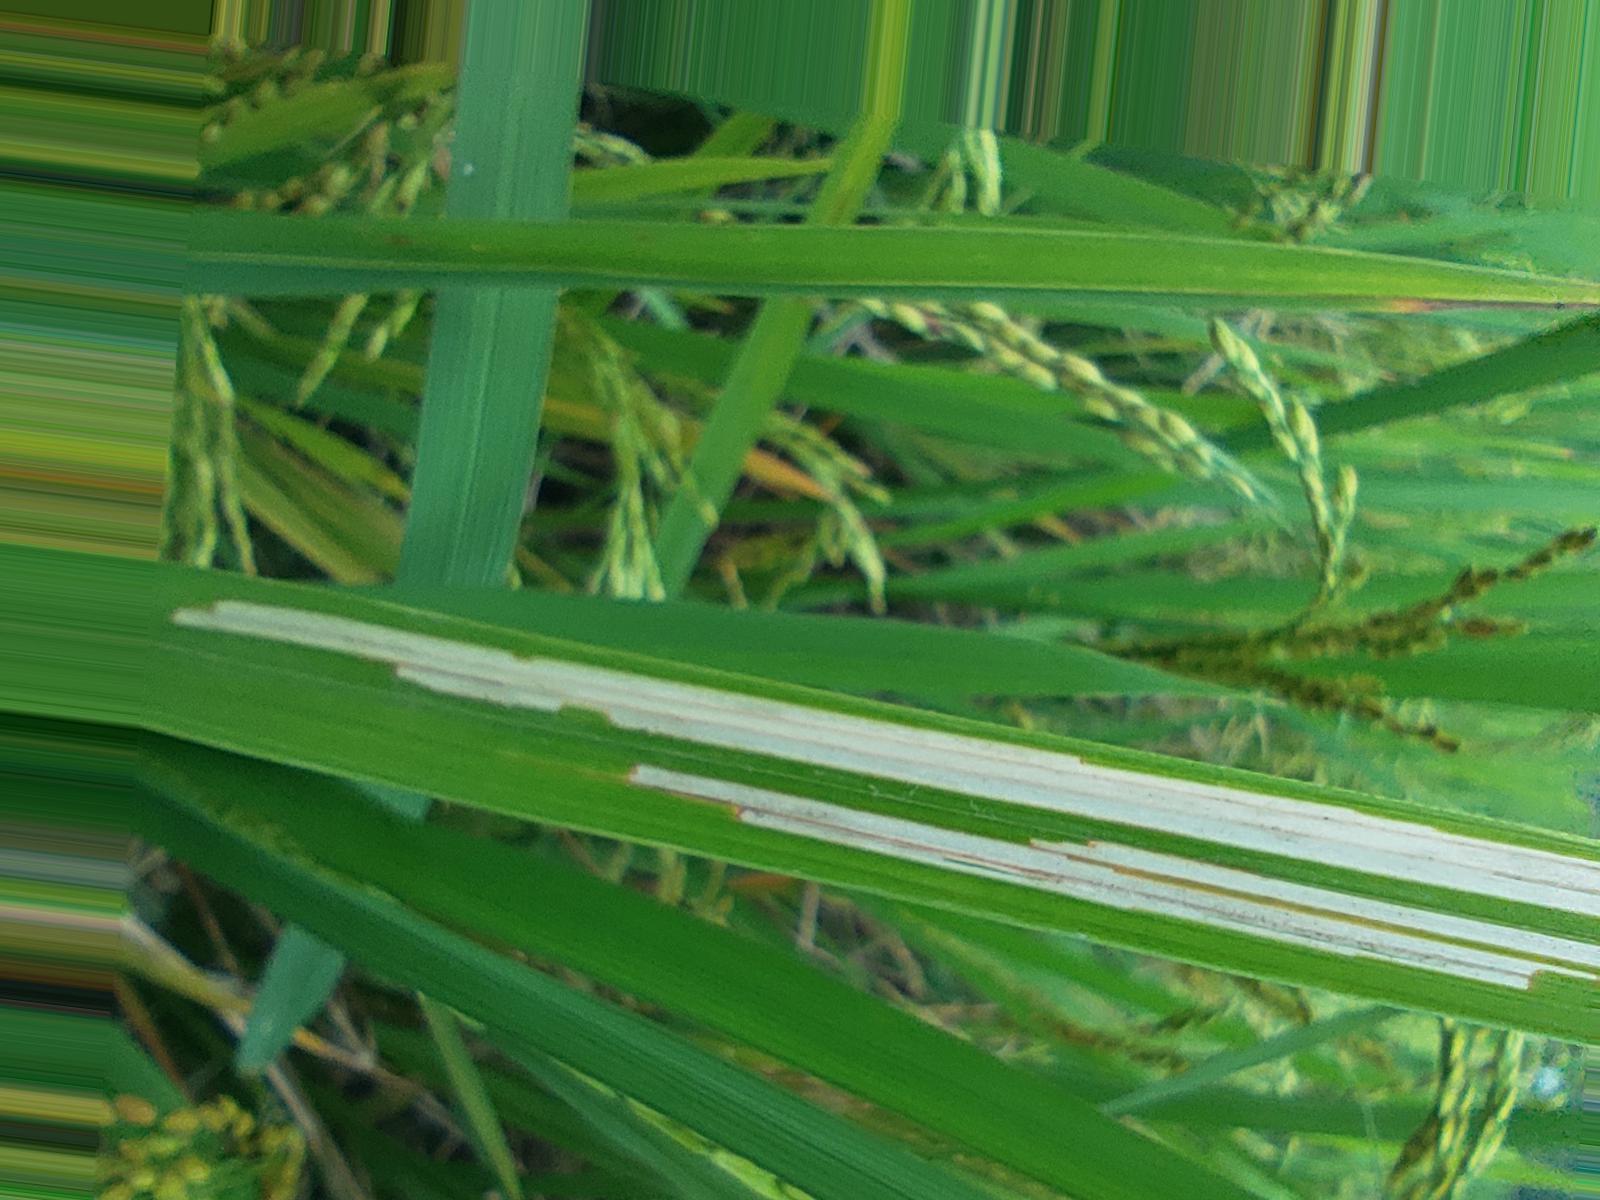
Nhãn: Sâu gai ( Hispa )